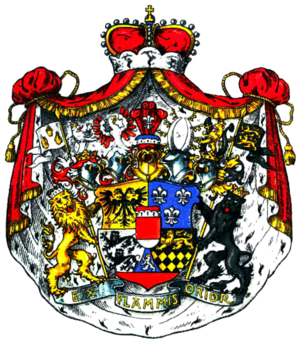
Charles-Louis II, 5ᵉ prince de Hohenlohe-Langenbourg, était le fils aîné de Ernest Ier de Hohenlohe-Langenbourg. Il était le cinquième prince de Hohenlohe-Langenbourg.
Louis de Hohenlohe-Langenbourg est un comte de Hohenlohe-Langenbourg. Le 7 janvier 1764, il fut élevé Prince du Saint-Empire par l'Empereur François Iᵉʳ.
Le prince Hermann de Hohenlohe-Langenbourg fut « gouverneur » d'Alsace-Lorraine de 1894 à 1907. Neveu de la reine Victoria Ière du Royaume-Uni, il est un oncle "à la mode de Bretagne" du Kaiser Guillaume II d'Allemagne.